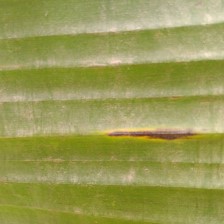
Label: sigatoka